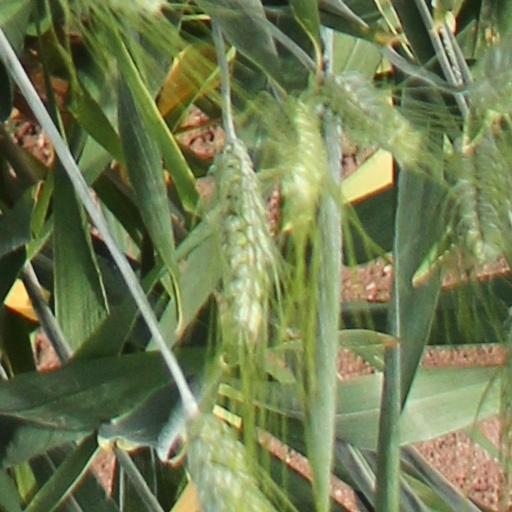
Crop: wheat